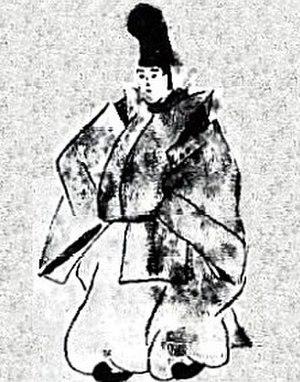
Le nom gosankyō recouvre trois branches du clan Tokugawa japonais. Ces trois lignées descendent de Yoshimune, huitième des quinze shoguns Tokugawa. Yoshimune fonde le gosankyō pour augmenter le gosanke, à la tête des puissants domaines féodaux d'Owari, Kishū et Mito.